Phonautograph

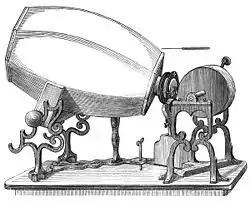
An early phonautograph (1859). The barrel, for receiving sound, is made of plaster of paris.

The phonautograph is the earliest known device for recording sound. Previously, tracings had been obtained of the sound-producing vibratory motions of tuning forks and other objects by physical contact with them, but not of actual sound waves as they propagated through air or other mediums. Invented by Frenchman Édouard-Léon Scott de Martinville, it was patented on March 25, 1857. It transcribed sound waves as undulations or other deviations in a line traced on smoke-blackened paper or glass. Scott believed that future technology would allow the traces to be deciphered as a kind of "natural stenography". Intended as a laboratory instrument for the study of acoustics, it was used to visually study and measure the amplitude envelopes and waveforms of speech and other sounds or to determine the frequency of a given musical pitch by comparison with a simultaneously recorded reference frequency.